James Enos Ray Jr.

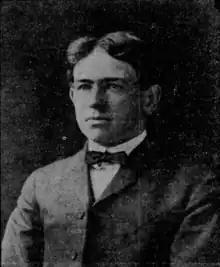
Ray in 1906 newspaper

James Enoy Ray Jr. (January 12, 1874 – September 10, 1934), better known as J. Enos Ray Jr., was an American politician and lawyer from Maryland. He served as a member of the Maryland House of Delegates from 1904 to 1908.